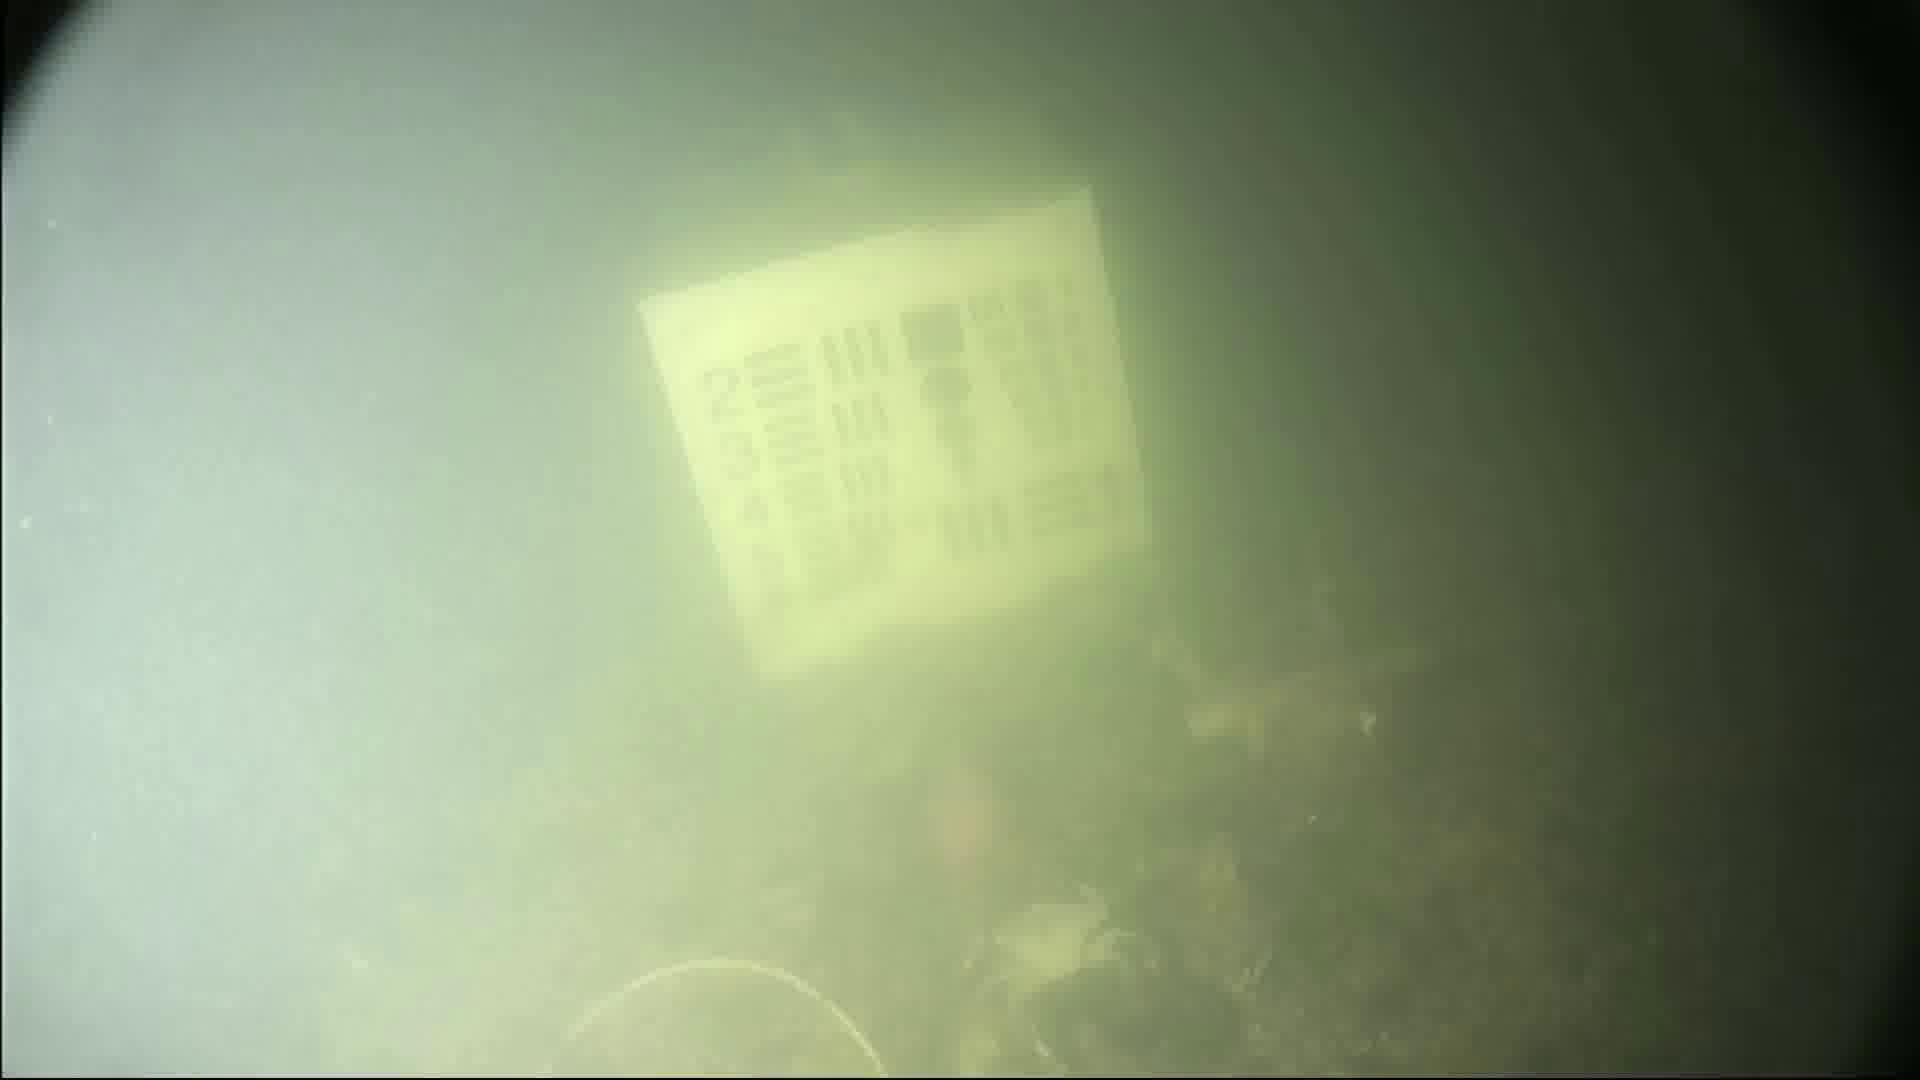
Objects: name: crab
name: fish